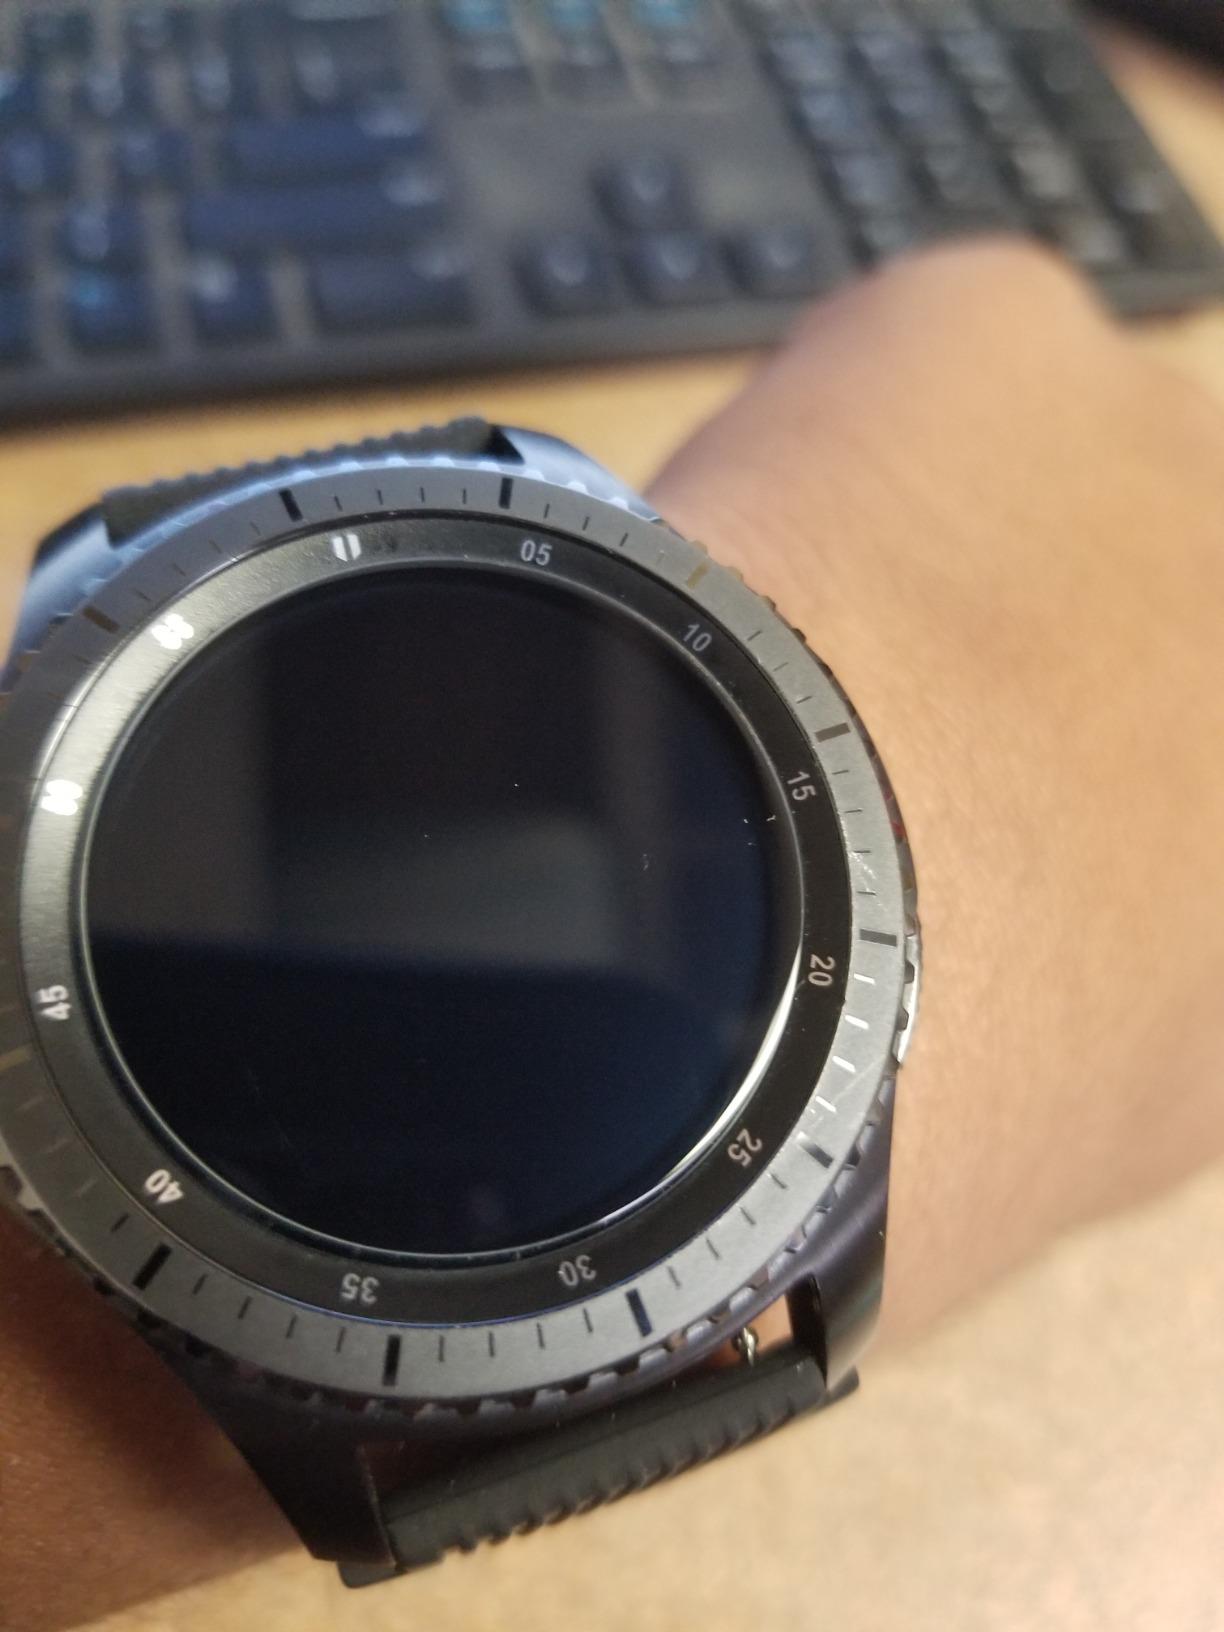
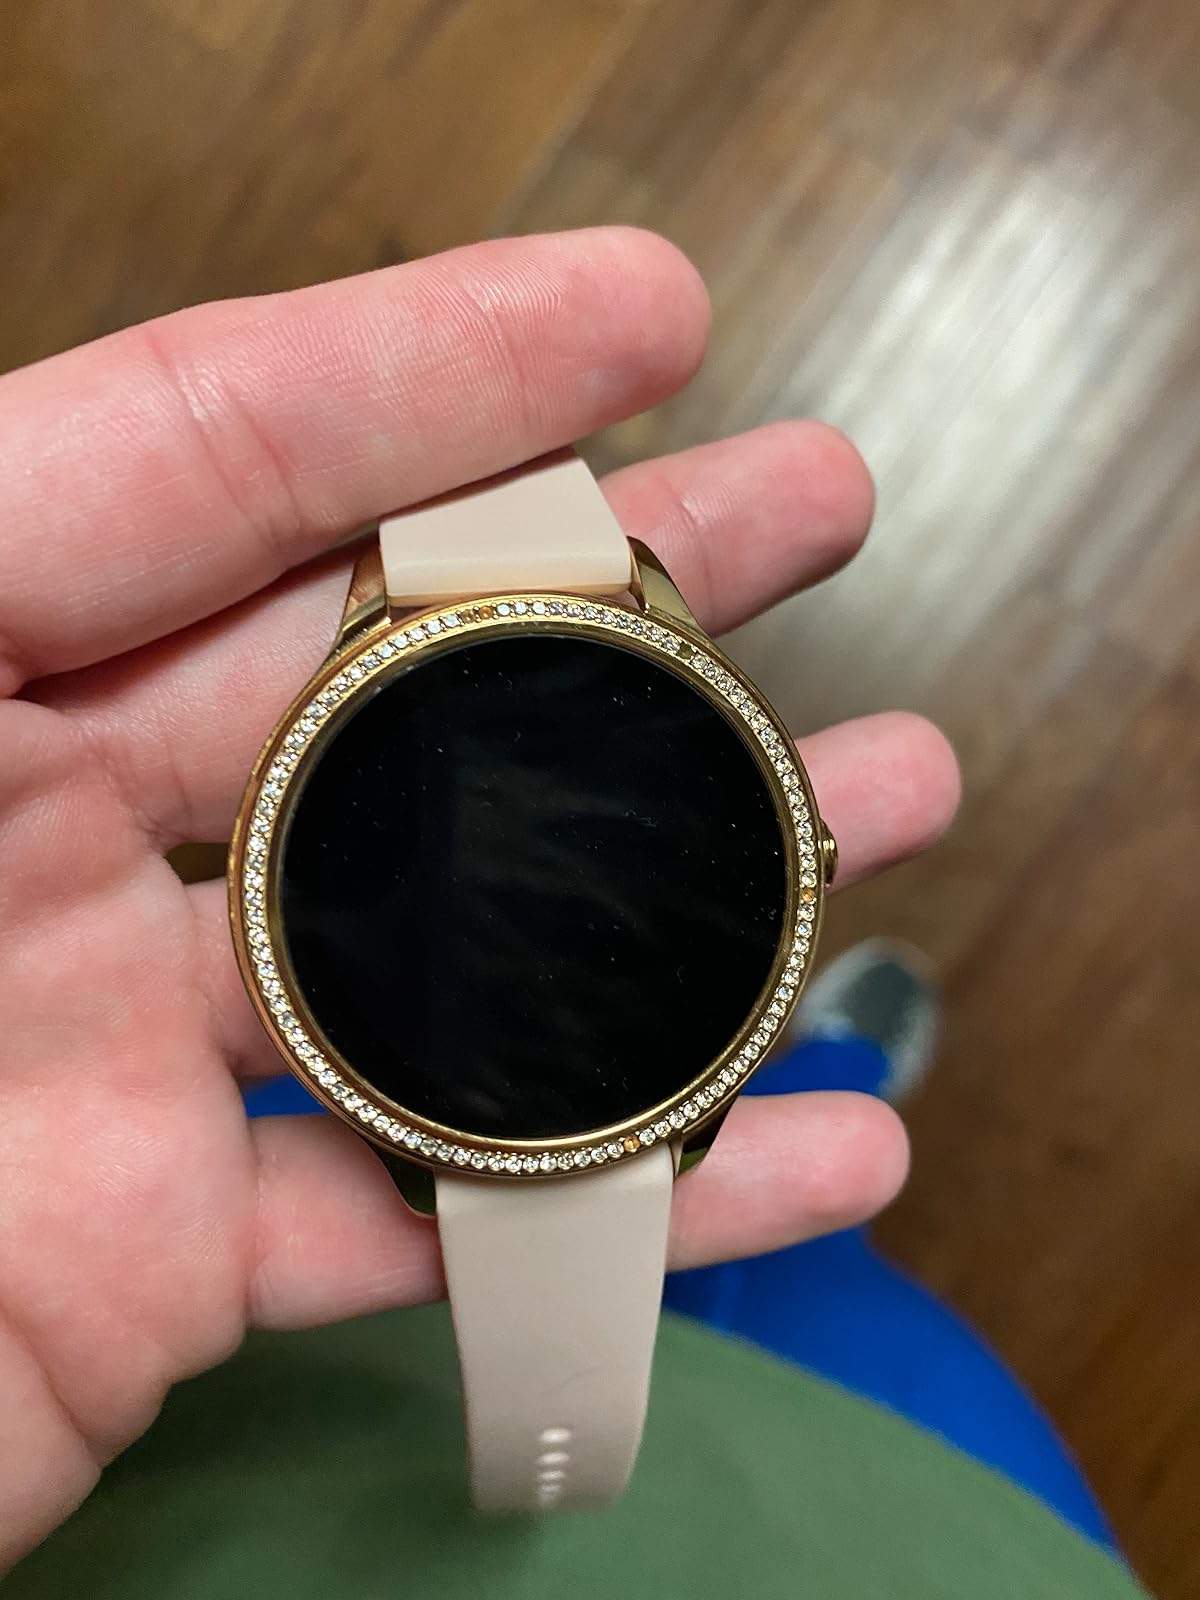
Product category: smartwatch
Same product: no